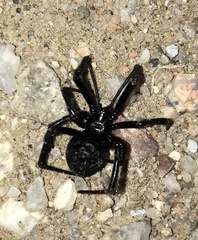
Species: Lactrodectus_hesperus